Controversies surrounding Mortal Kombat

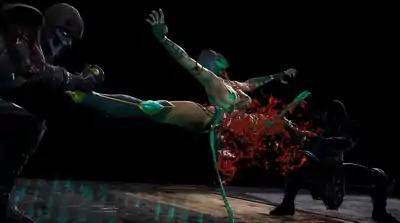
Noob Saibot performing his "Make-A-Wish" Fatality on Jade in "Mortal Kombat" (2011). This installment's more realistic 3D graphics, and "Mortal Kombat"s renewed popularity, brought the series back into the center of the controversy spotlight after years of relative obscurity and being overshadowed by other violent games, such as "Grand Theft Auto".

The "Mortal Kombat" series of fighting games, created by Ed Boon and John Tobias, has been the subject of various controversies since its creation in 1992. In particular, "Mortal Kombat" has often been criticised by a broad spectrum of politicians and other critics for its unrestrained use of graphic and bloody violence, both in the game's regular combat scenes and its Fatalities—finishing moves that allow the player to kill or otherwise maim the defeated opponents.